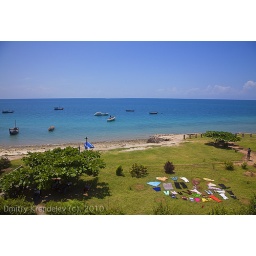
Stone Town, Zanzibar. View from roof bar in the African House